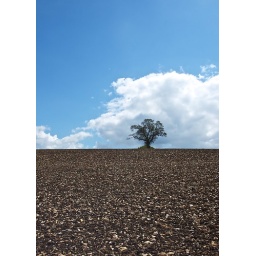
Still in the &amp;quot;hood&amp;quot;. There is something about the lone tree in a field that captures the eye.Thanks for the comments and visits.